Manaslu

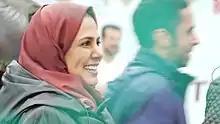
Sheikha Asma Al Thani

There are other major peaks in the region, namely Himalchuli, Ngadi Chuli, Shringi, Langpo and Saula.